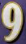
Number: 9